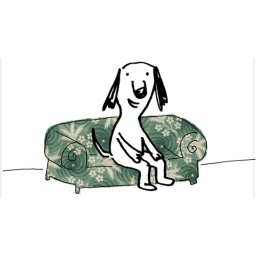
happy dog sitting on a couch. really old fabric dropped in there.